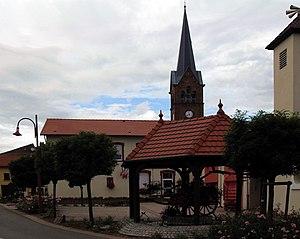
La mairie de Boucheporn
Boucheporn est une commune française située dans le département de la Moselle et le bassin de vie de la Moselle-est, en région Grand Est.